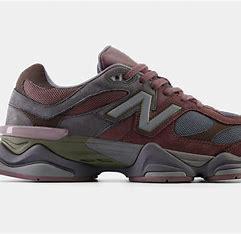
Brand: New
Model: Balance New Balance 9060